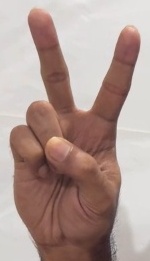
ASL sign: V